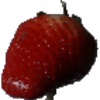
Label: Strawberry 1